RMK-BRJ

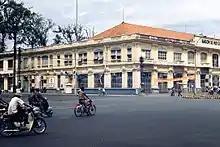
RMK-BRJ headquarters in Saigon in 1972

RMK-BRJ was an American construction consortium of four of the largest American companies, put together by the United States Navy during the Vietnam War. Its purpose was to build critically needed infrastructure in South Vietnam, so that the Americans could escalate the introduction of American combat troops and materiel into Vietnam. This construction contract, amounting to $1.9 billion (equivalent to $14 billion in 2017 dollars), completed a construction program deemed to be the largest in history up to that time. The consortium derived its name from its four constituent companies: Raymond International, Morrison Knudsen, Brown & Root, and J.A. Jones.